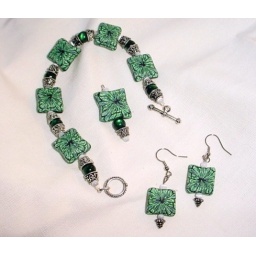
pillow bead jewelry set in shades of green